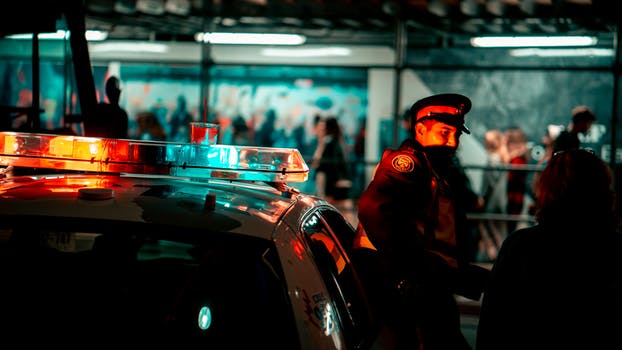
Label: No Watermark